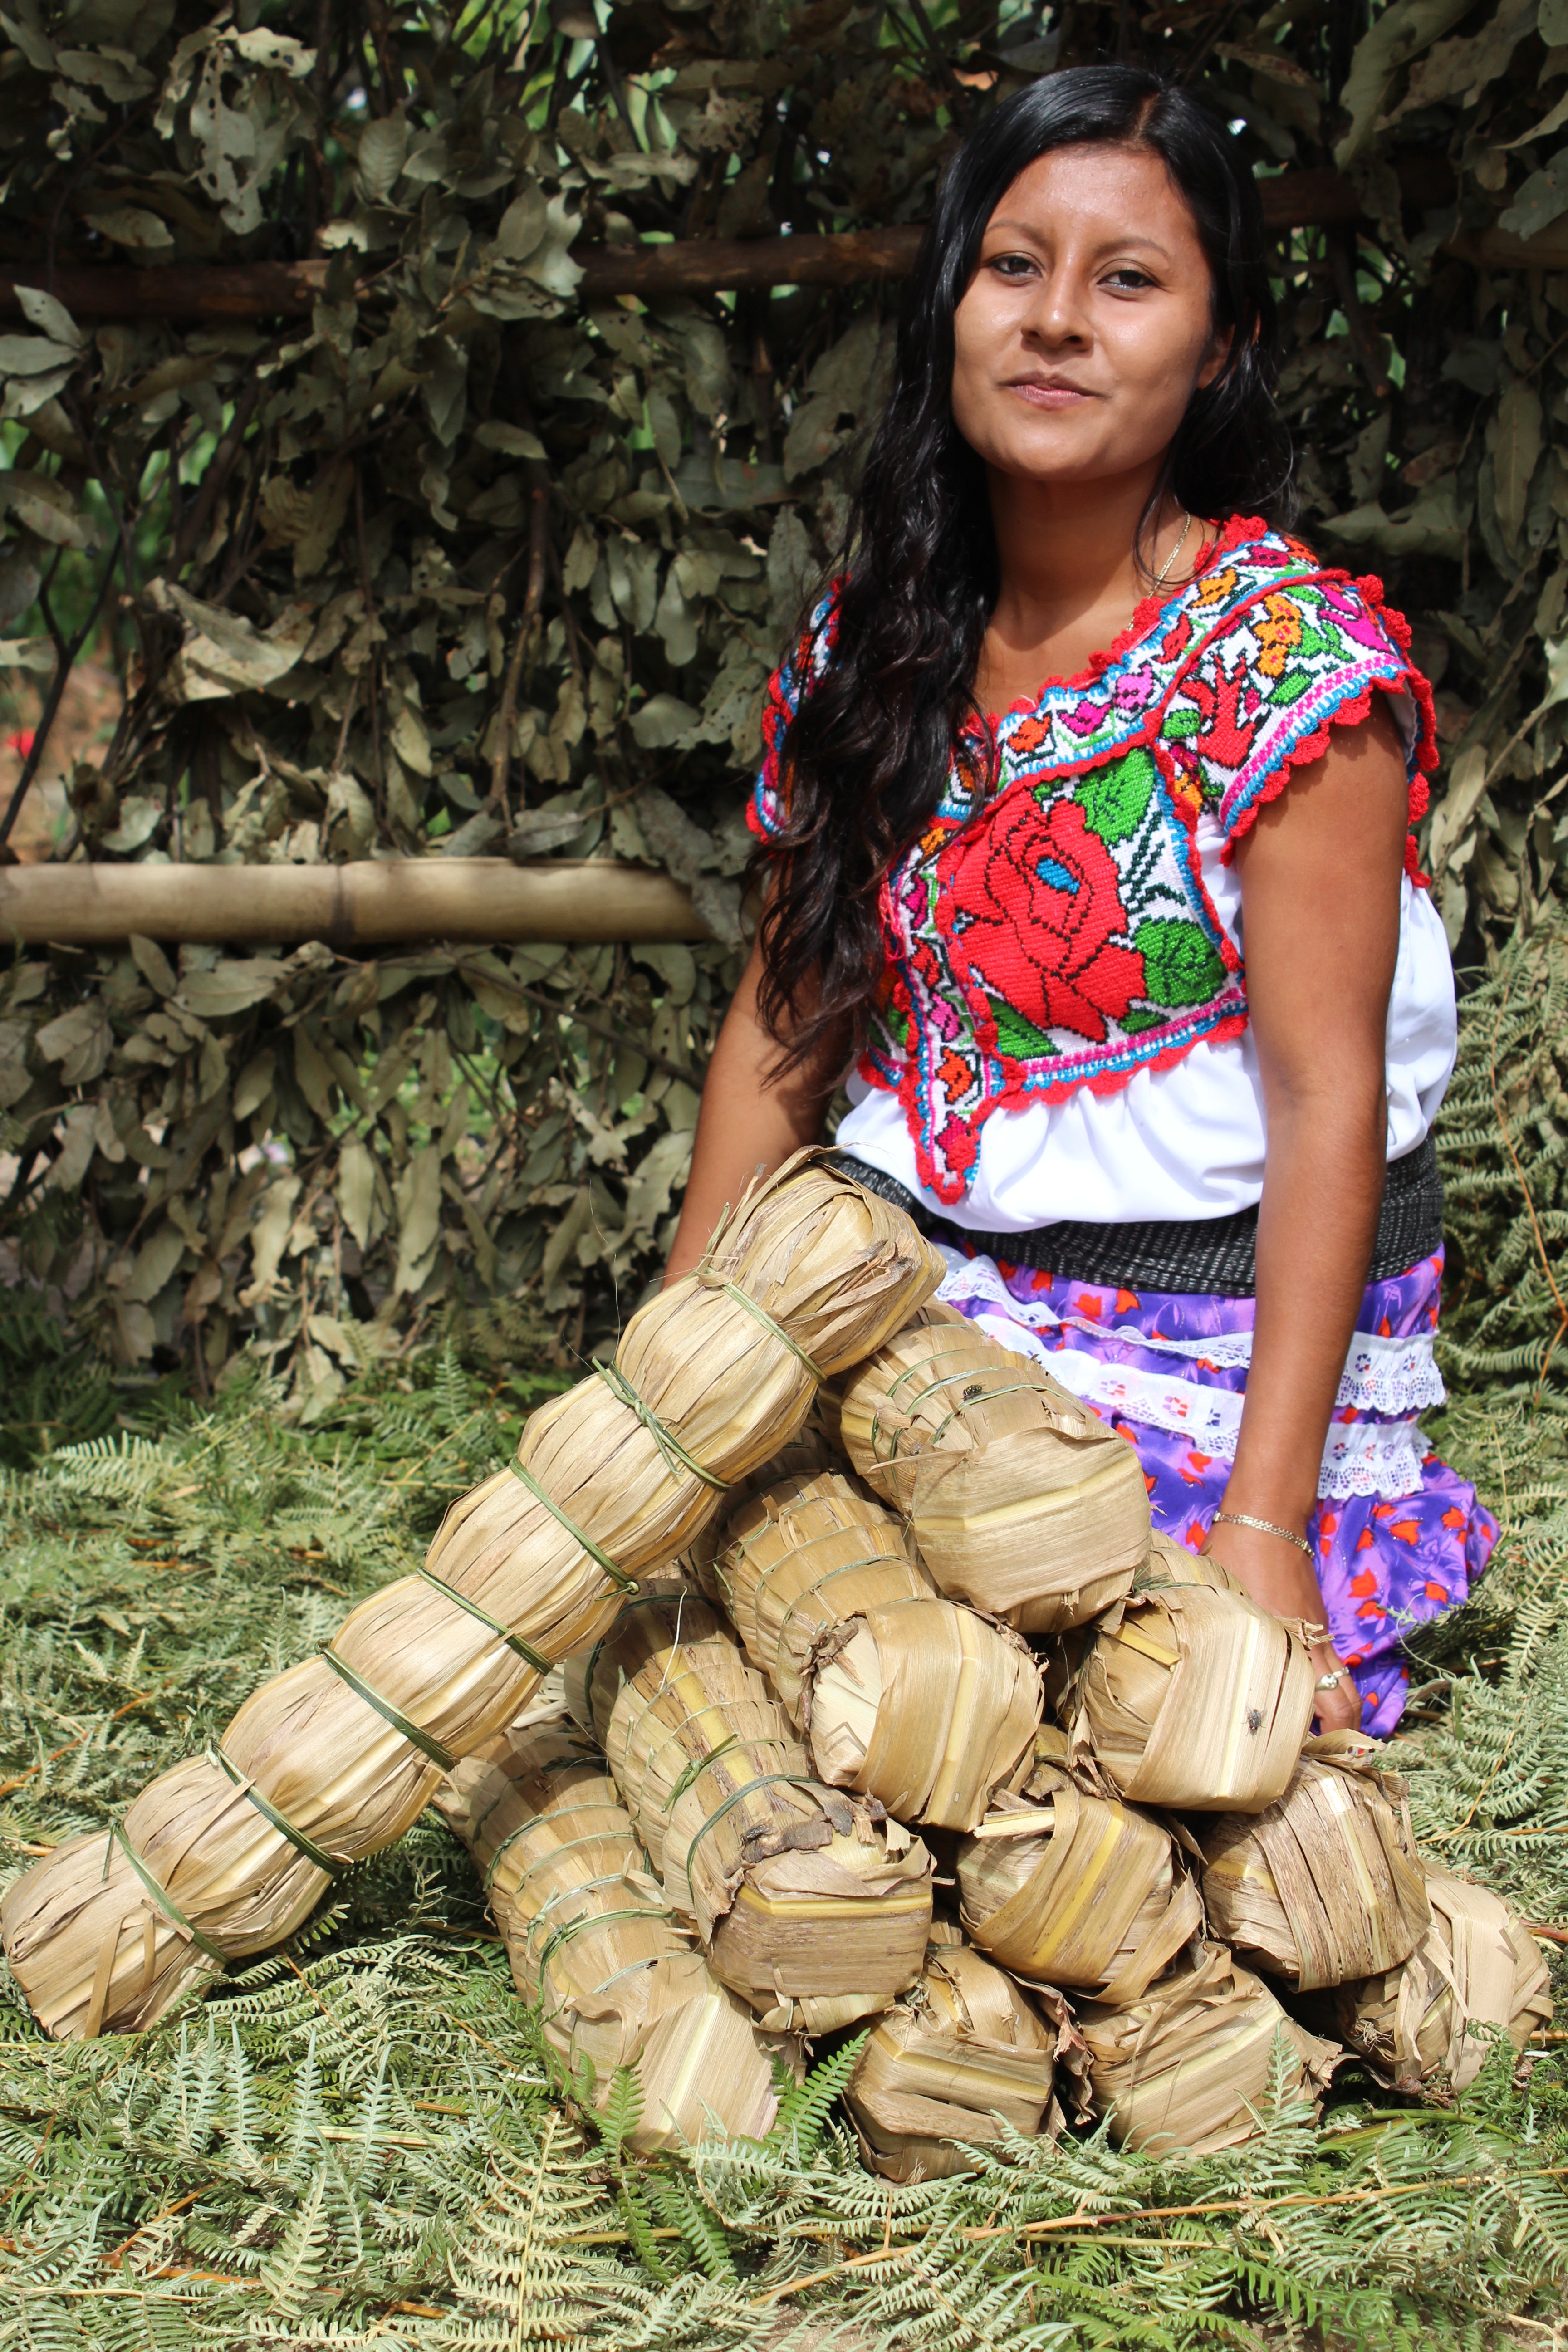
tree, people, girl, flower, food, church, women, mexico, beauty, poverty, pretty, tradition, indian, mexican, regional, indigenous, shawl, traditional clothes, abdomen, photo shoot, oaxaca, chatina, chatino, nopala